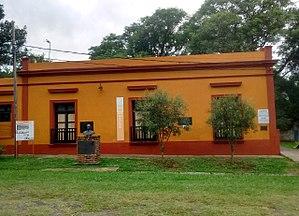
L'île Martín García est une petite île argentine au large de la côte uruguayenne du Río de la Plata. Elle est enclavée dans les eaux territoriales uruguayennes. En 1973, les deux pays conclurent un accord reconnaissant l'île comme territoire argentin et aussi comme réserve naturelle.